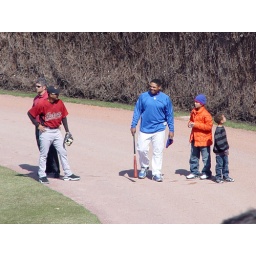
Walking kids around the ball field